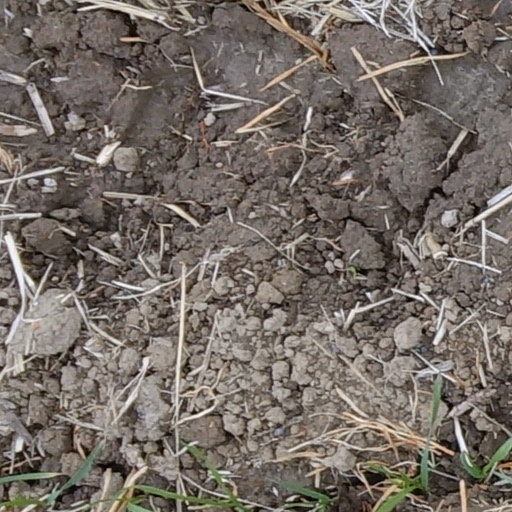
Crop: wheat